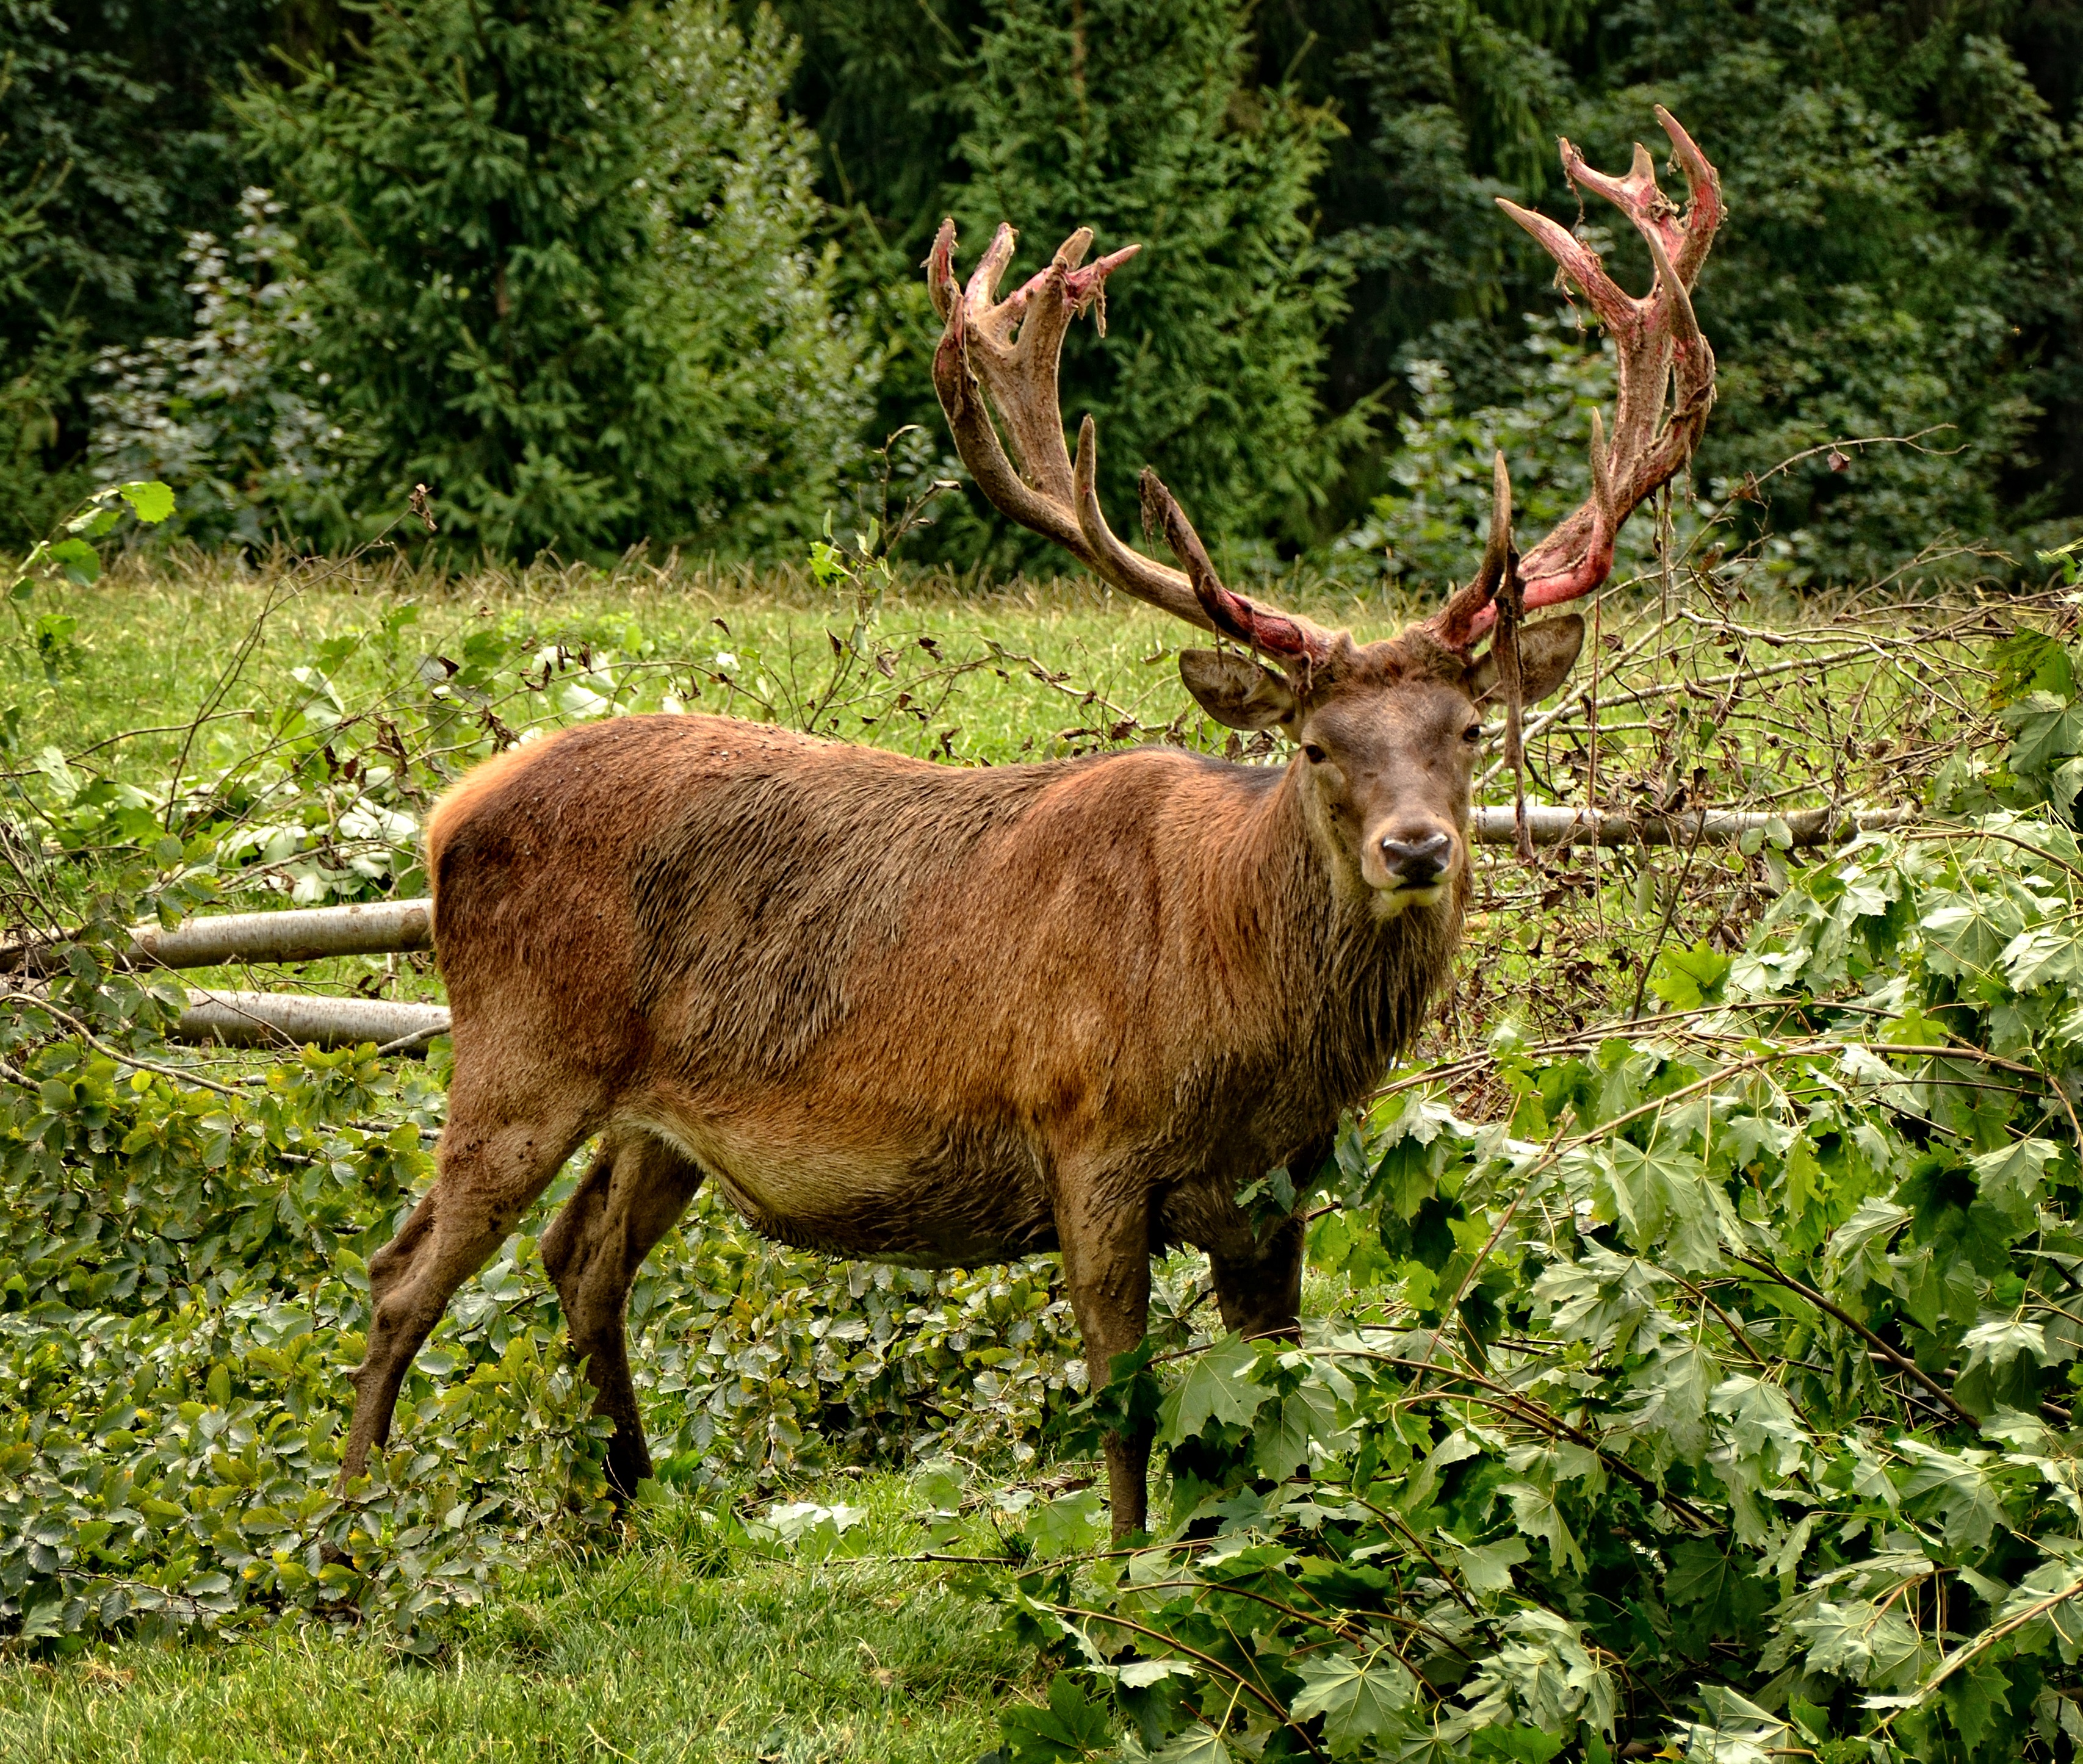
nature, forest, animal, male, wildlife, wild, deer, grazing, mammal, fauna, antler, vertebrate, handsome, hirsch, animal world, paarhufer, elk, red deer, antler carrier, white tailed deer, pack animal, real deer